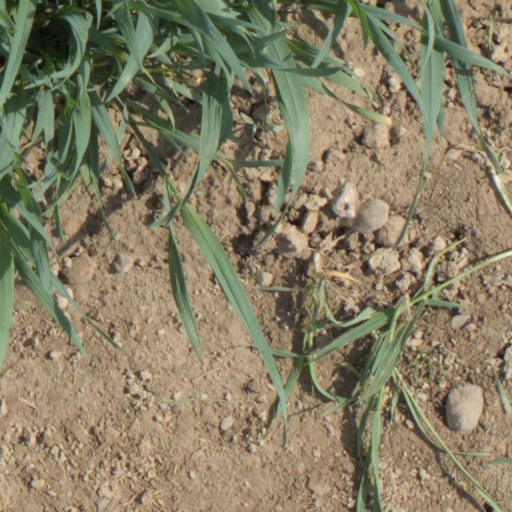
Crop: wheat